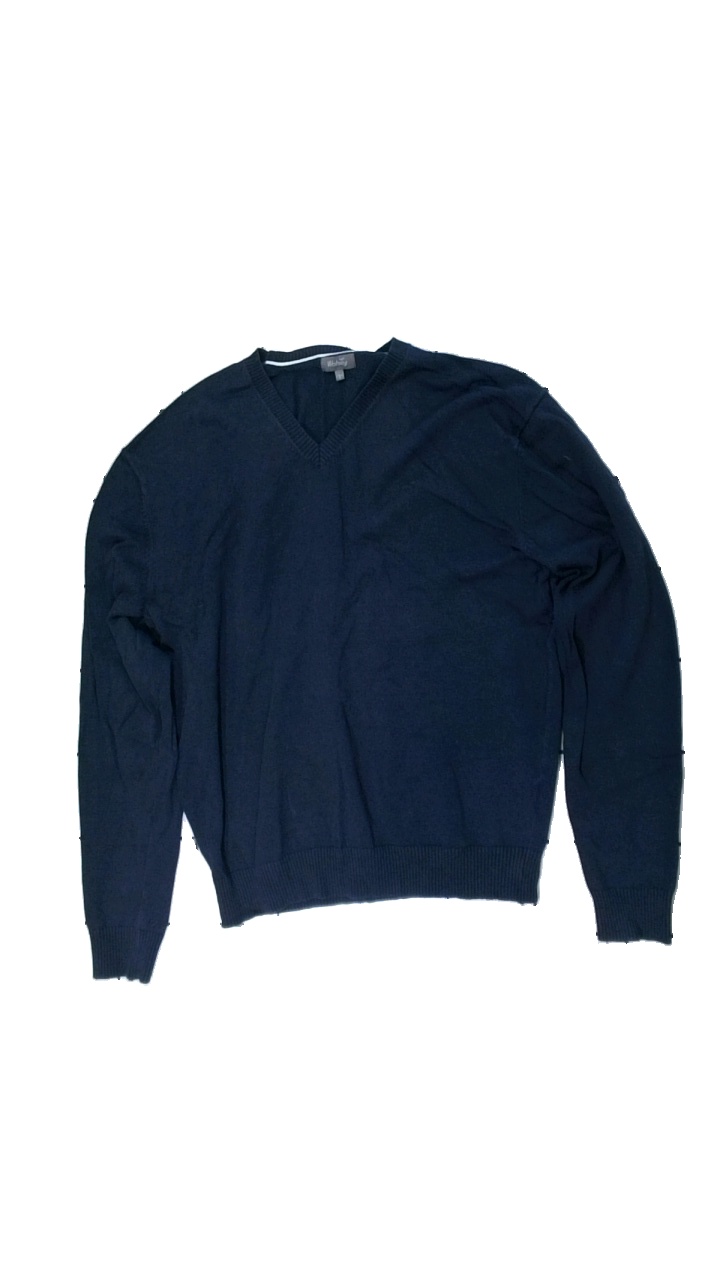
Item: Sweater (Men)
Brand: Wolsey
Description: mörkblå pull over tröja med broderad logga fram. har en konstig lukt
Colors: Blue
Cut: Regular
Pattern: Logo print
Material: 100% cotton
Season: All
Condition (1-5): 4
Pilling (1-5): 5
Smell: Minor
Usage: Reuse
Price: <50